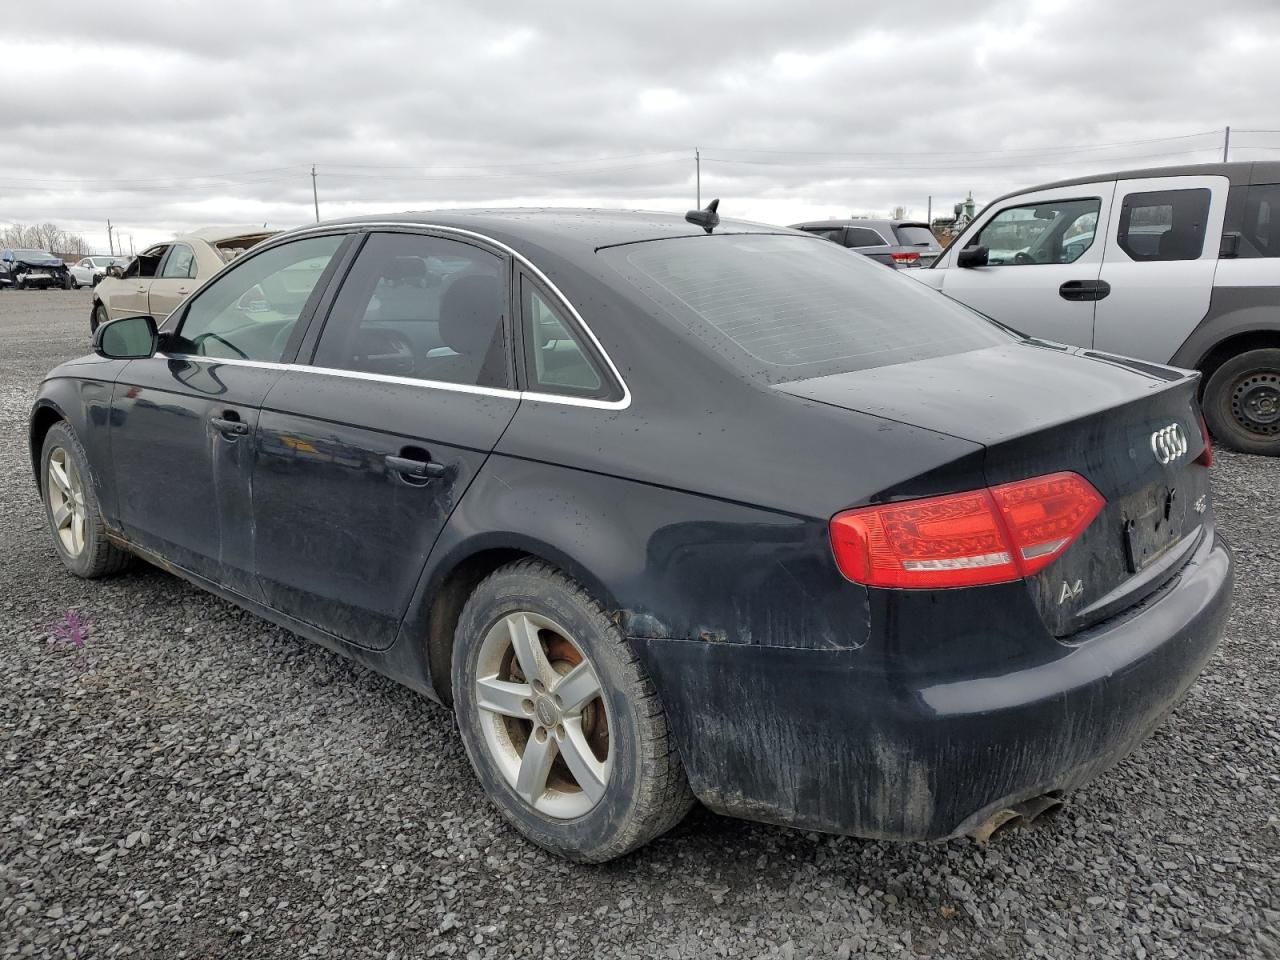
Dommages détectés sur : aile avant gauche, porte avant gauche, aile arrière gauche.
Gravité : mineur